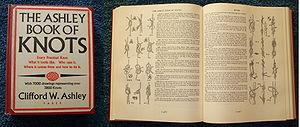
Clifford Warren Ashley était un artiste américain, peintre, illustrateur, auteur mais aussi navigateur, expert en nœuds et en matelotage.
The Ashley Book of Knots est une encyclopédie de nœuds publiée pour la première fois en 1944 par Clifford Warren Ashley. C'est le résultat de plus de onze ans de travail : le livre contient environ 7 000 dessins, 3 854 entrées décrivant près de 3 800 nœuds. Chaque entrée comporte des instructions pour effectuer le nœud, son usage, ainsi qu'un historique. Les nœuds sont classés par type et par usage.